Joël Suhubiette

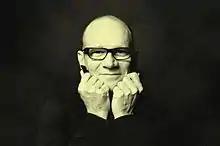

Joël Suhubiette (born in 1962) is a contemporary French choral conductor. In particular, he conducts the chamber choir Les Éléments which he founded in Toulouse and with which he received a Victoire de la musique classique in 2006 and the Ensemble Jacques Moderne in Tours.